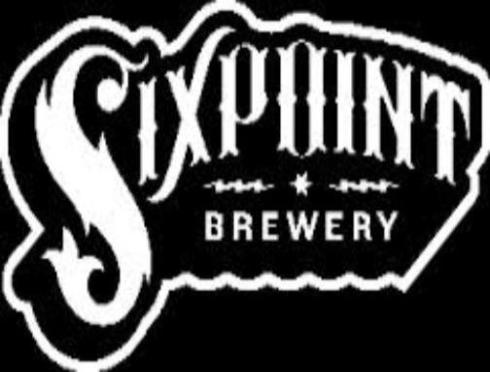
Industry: Food